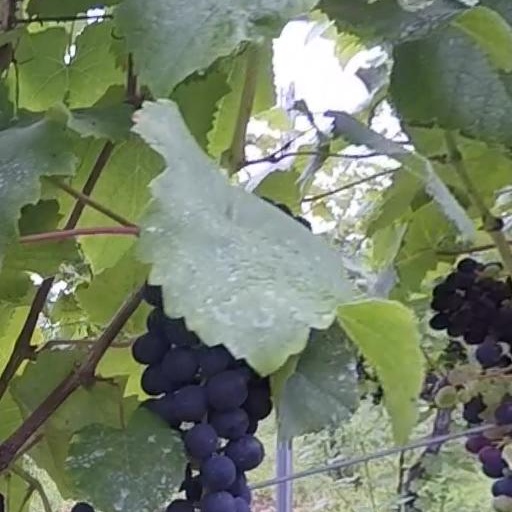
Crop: grape